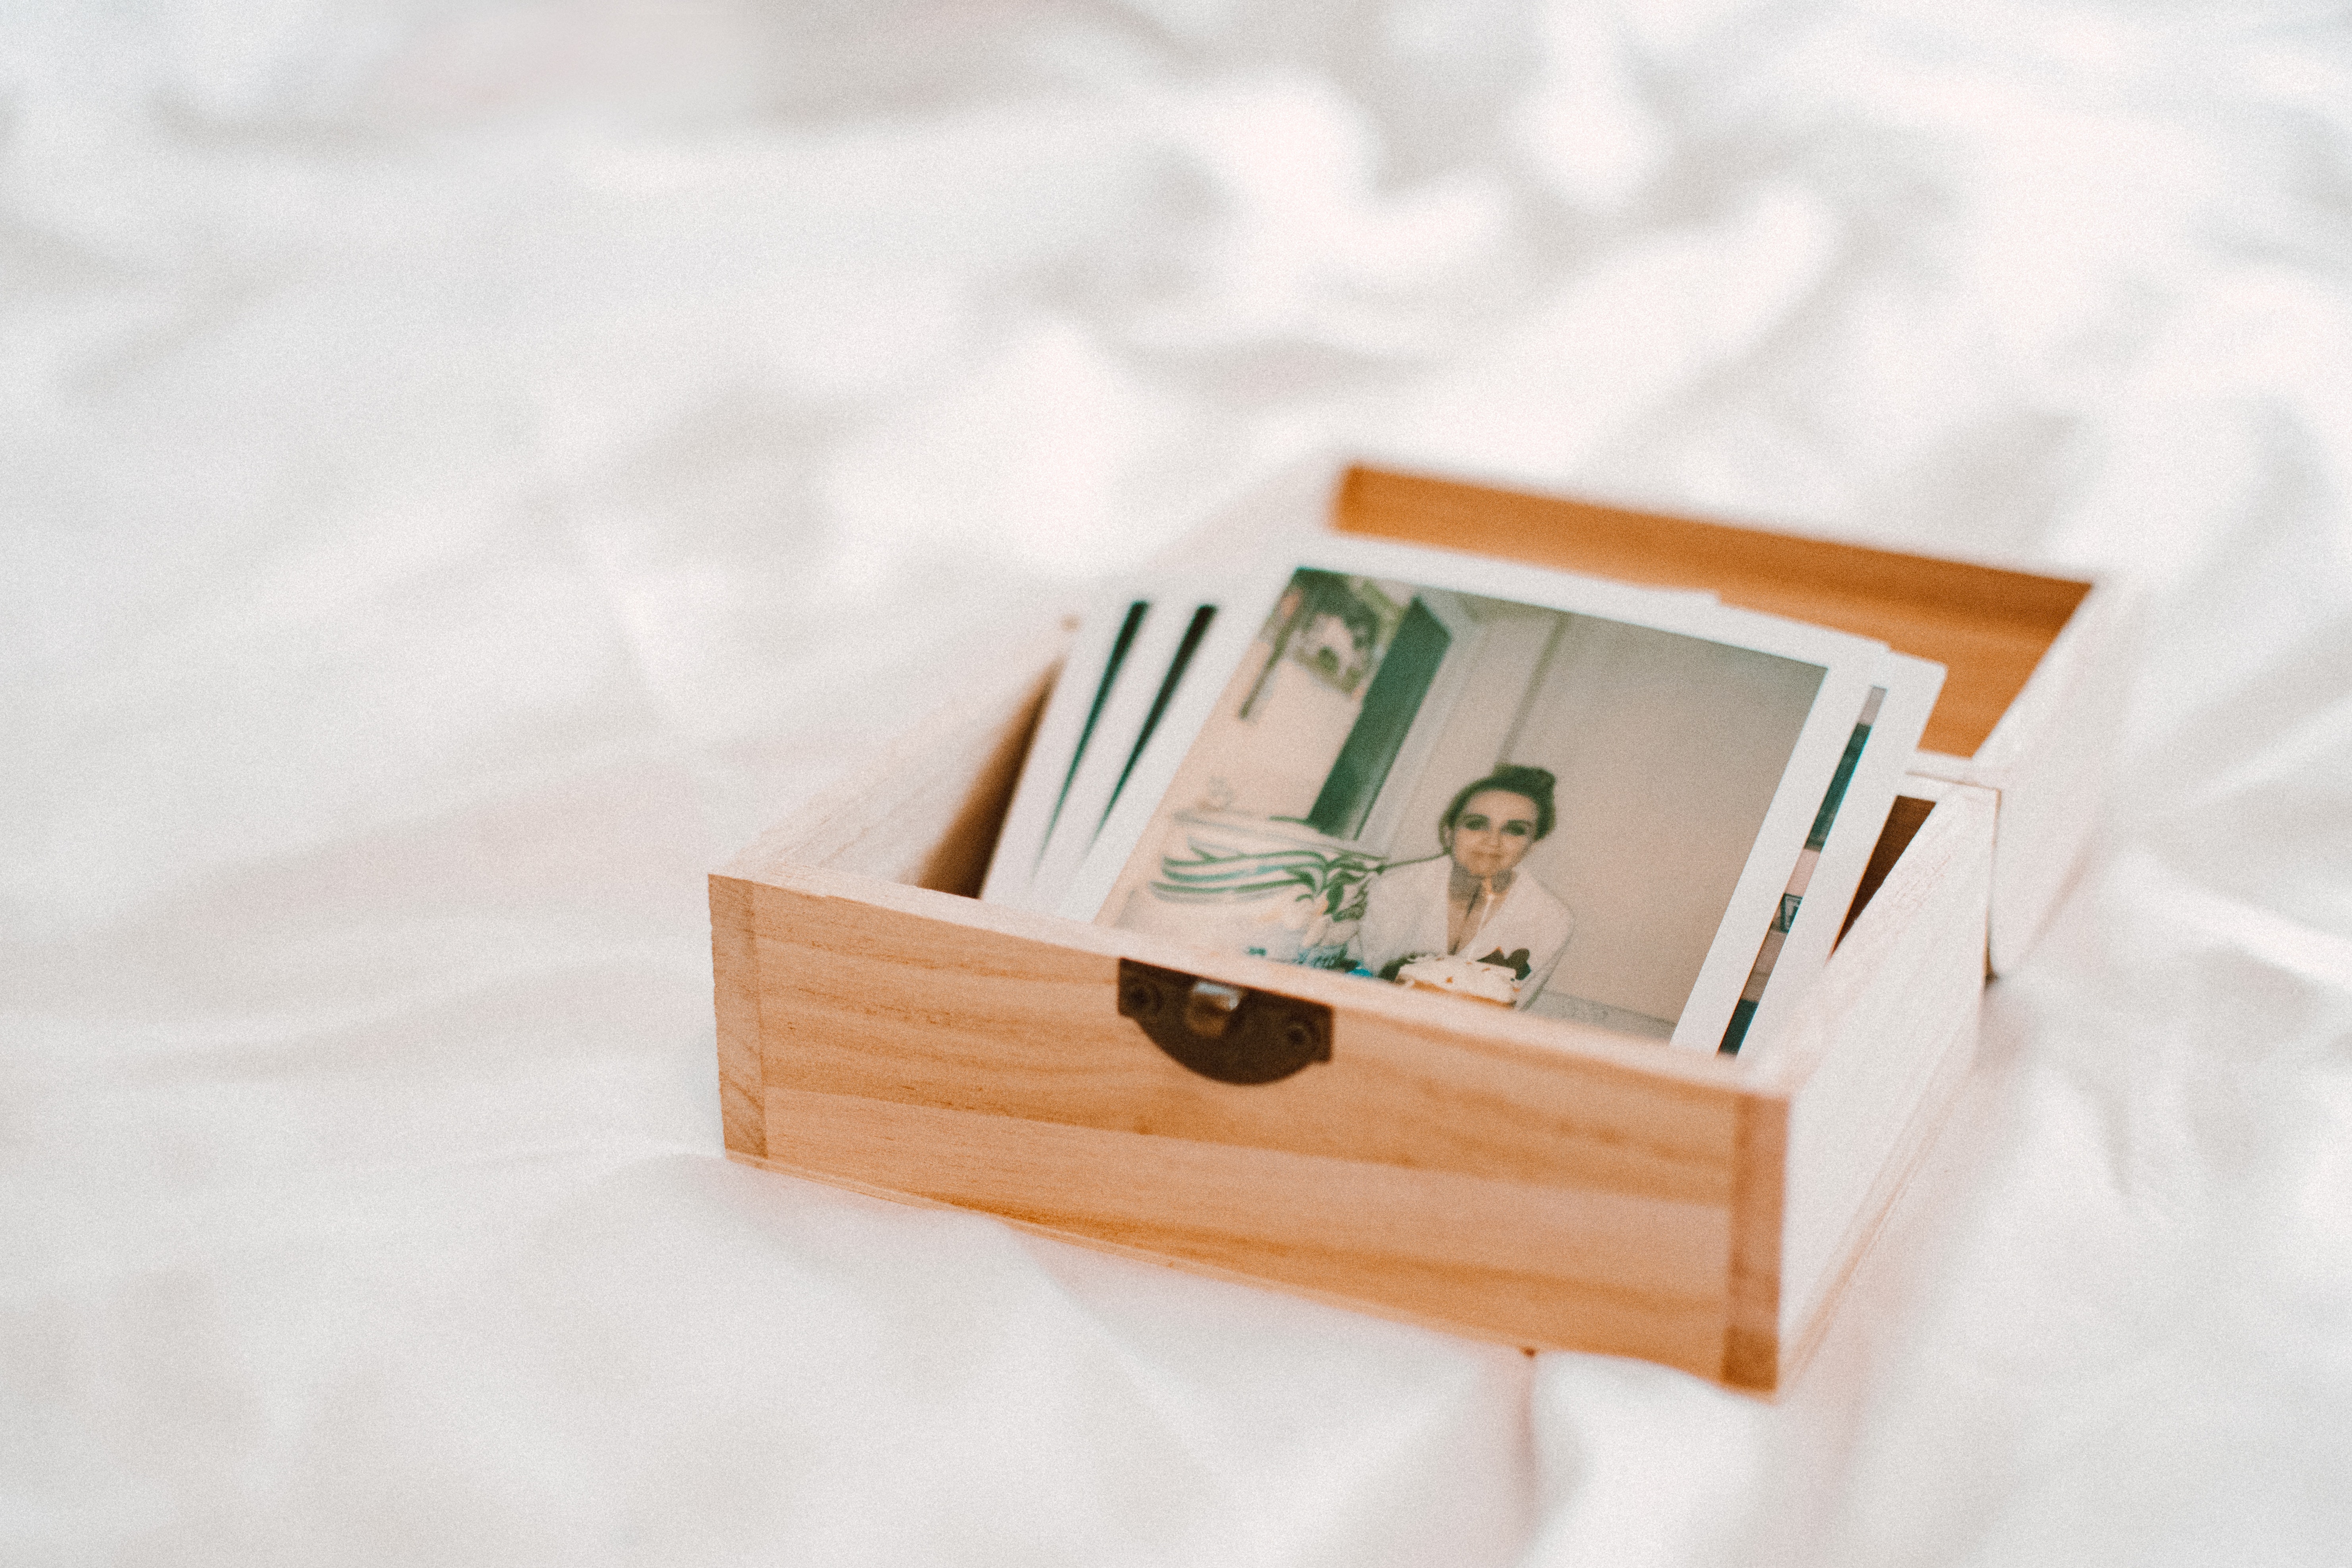
photograph, furniture, wood, design, shelf, room, table, plywood, box, wood stain, hardwood